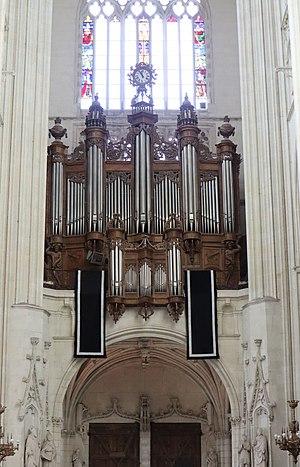
Les Grandes-Orgues de la cathédrale Saint-Pierre-et-Saint-Paul de Nantes (44) drapées de noir après le décès de Félix Moreau, organiste titulaire honoraire.